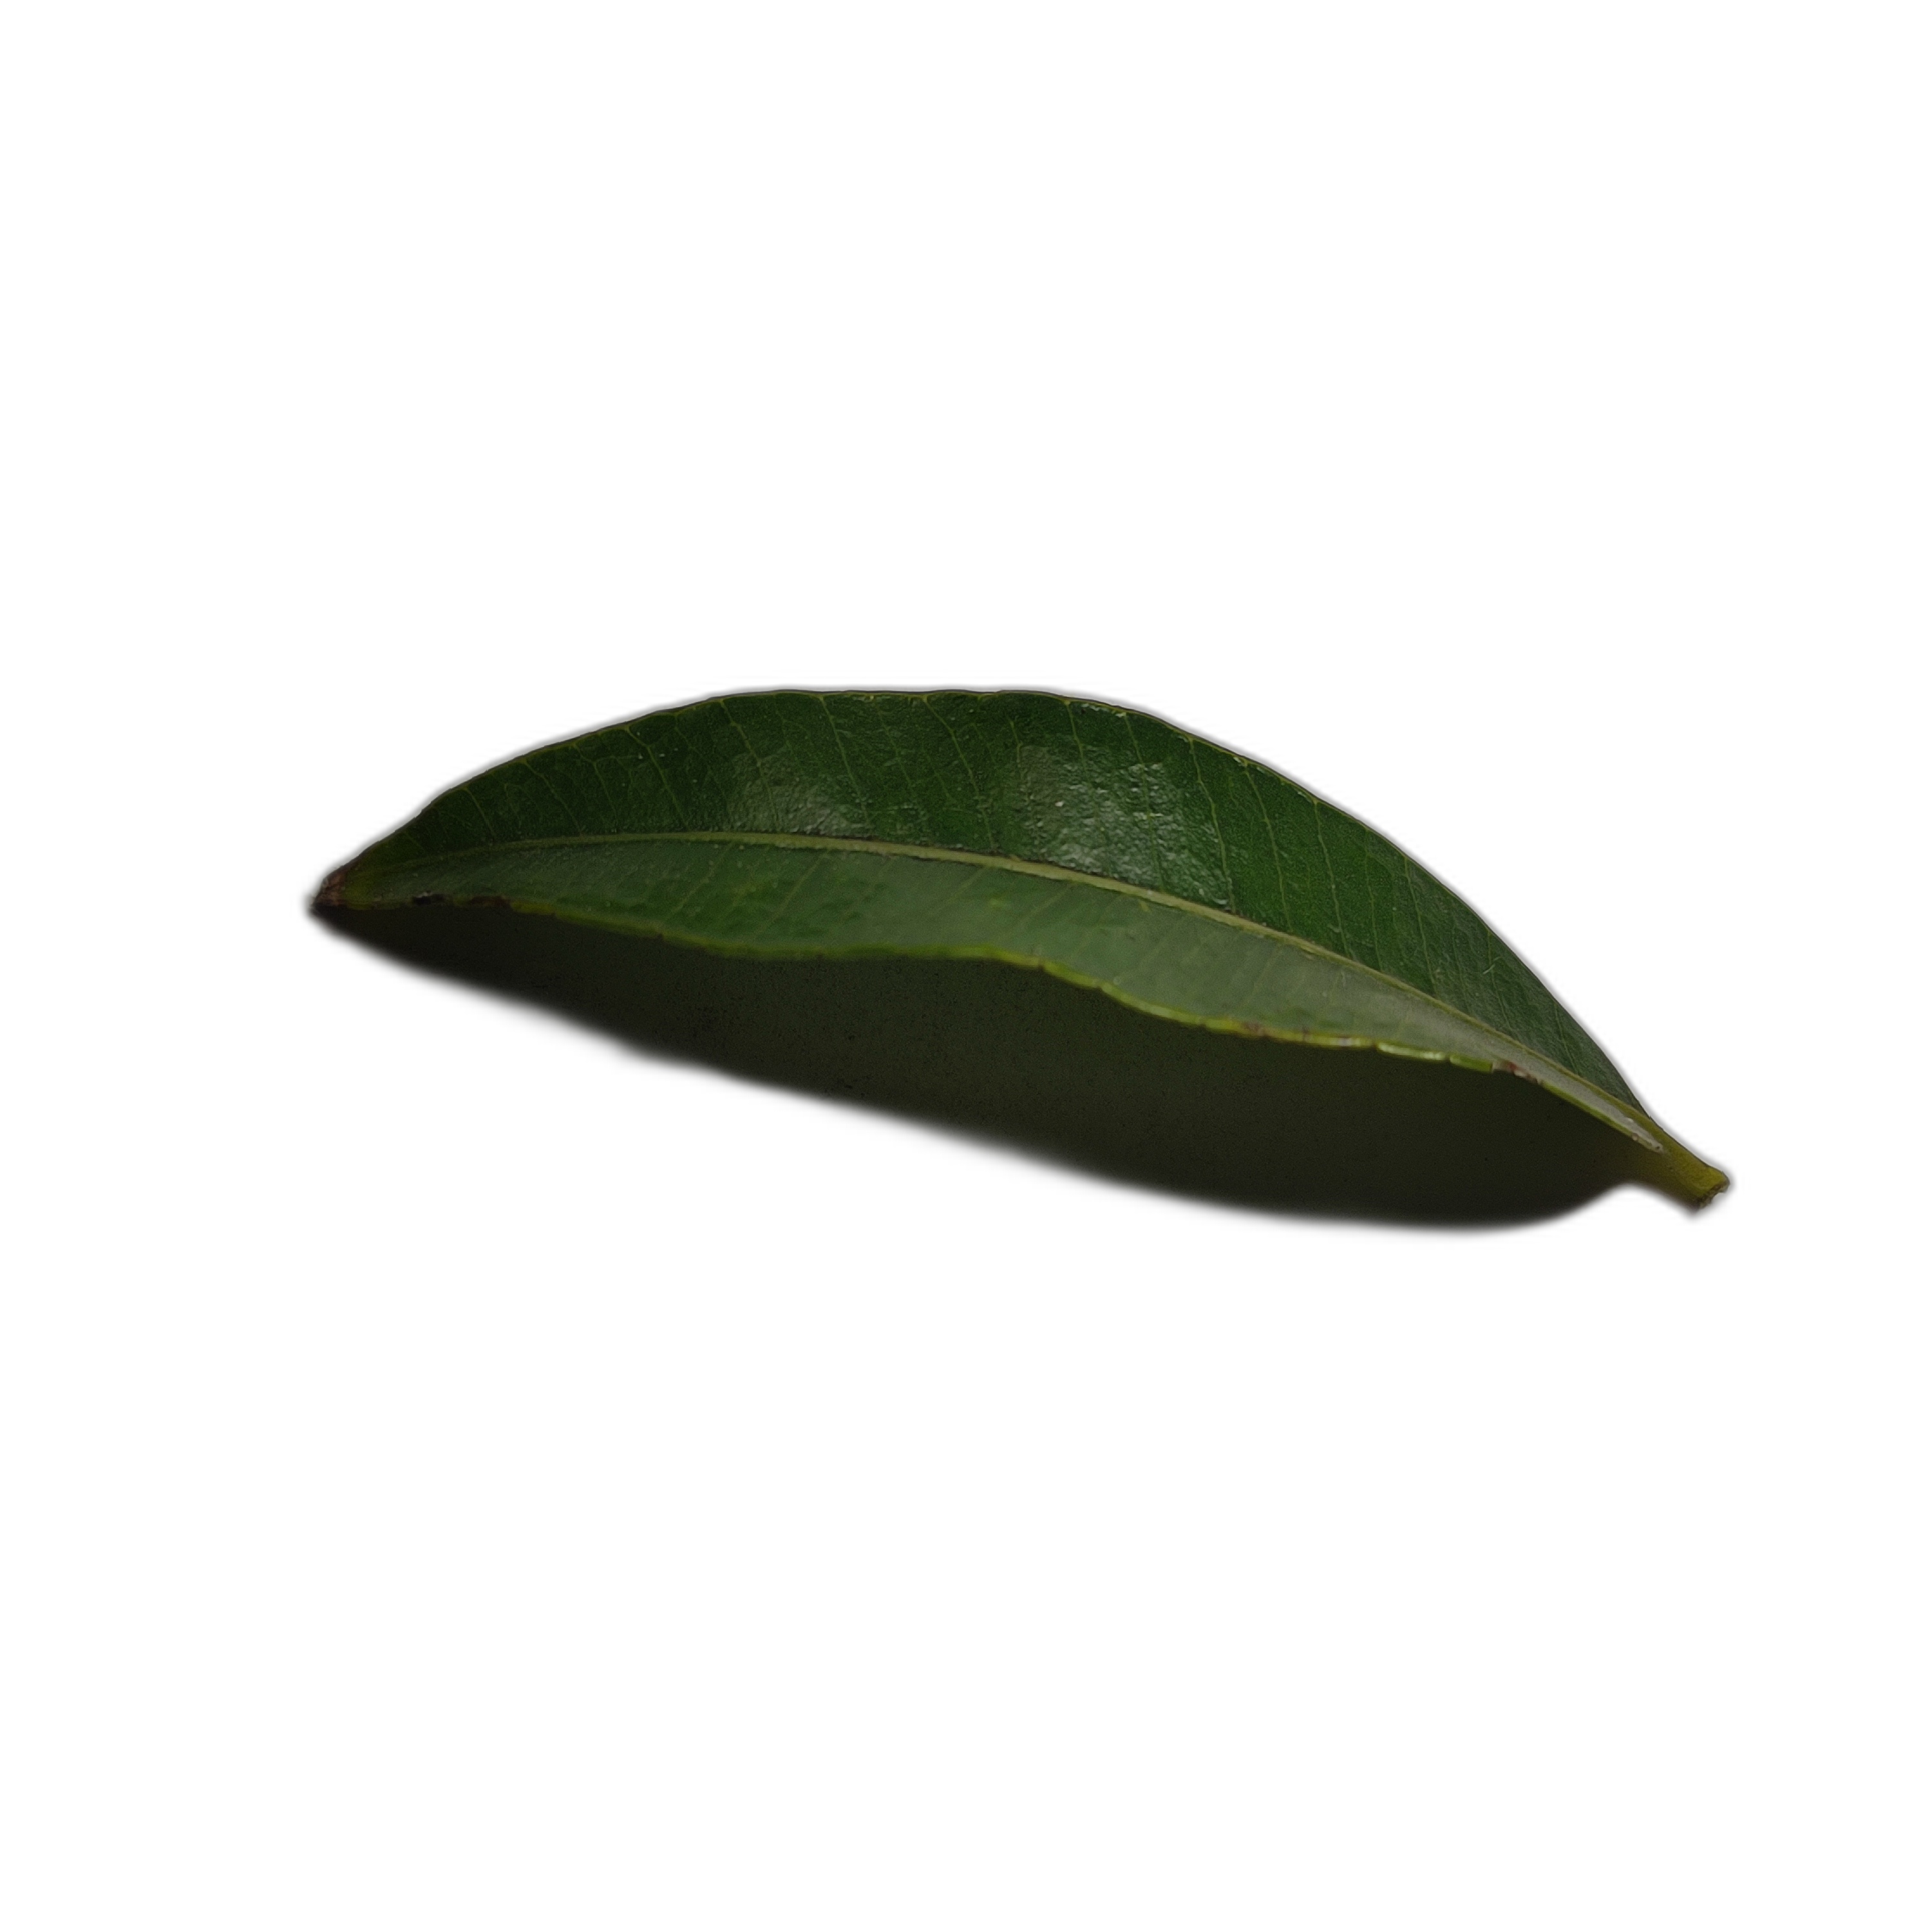
Label: healthy